Ai Weiwei

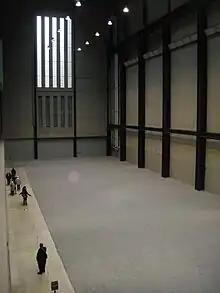
"Sunflower Seeds", 2010

Michael Sheridan of "The Australian" suggested that Ai had offered himself to the authorities on a platter with some of his provocative art, particularly photographs of himself nude with only a toy alpaca hiding his modesty – with a caption『草泥马挡中央』 ("grass mud horse covering the middle"). The term possesses a double meaning in Chinese: one possible interpretation was given by Sheridan as: "Fuck your mother, the party central committee".